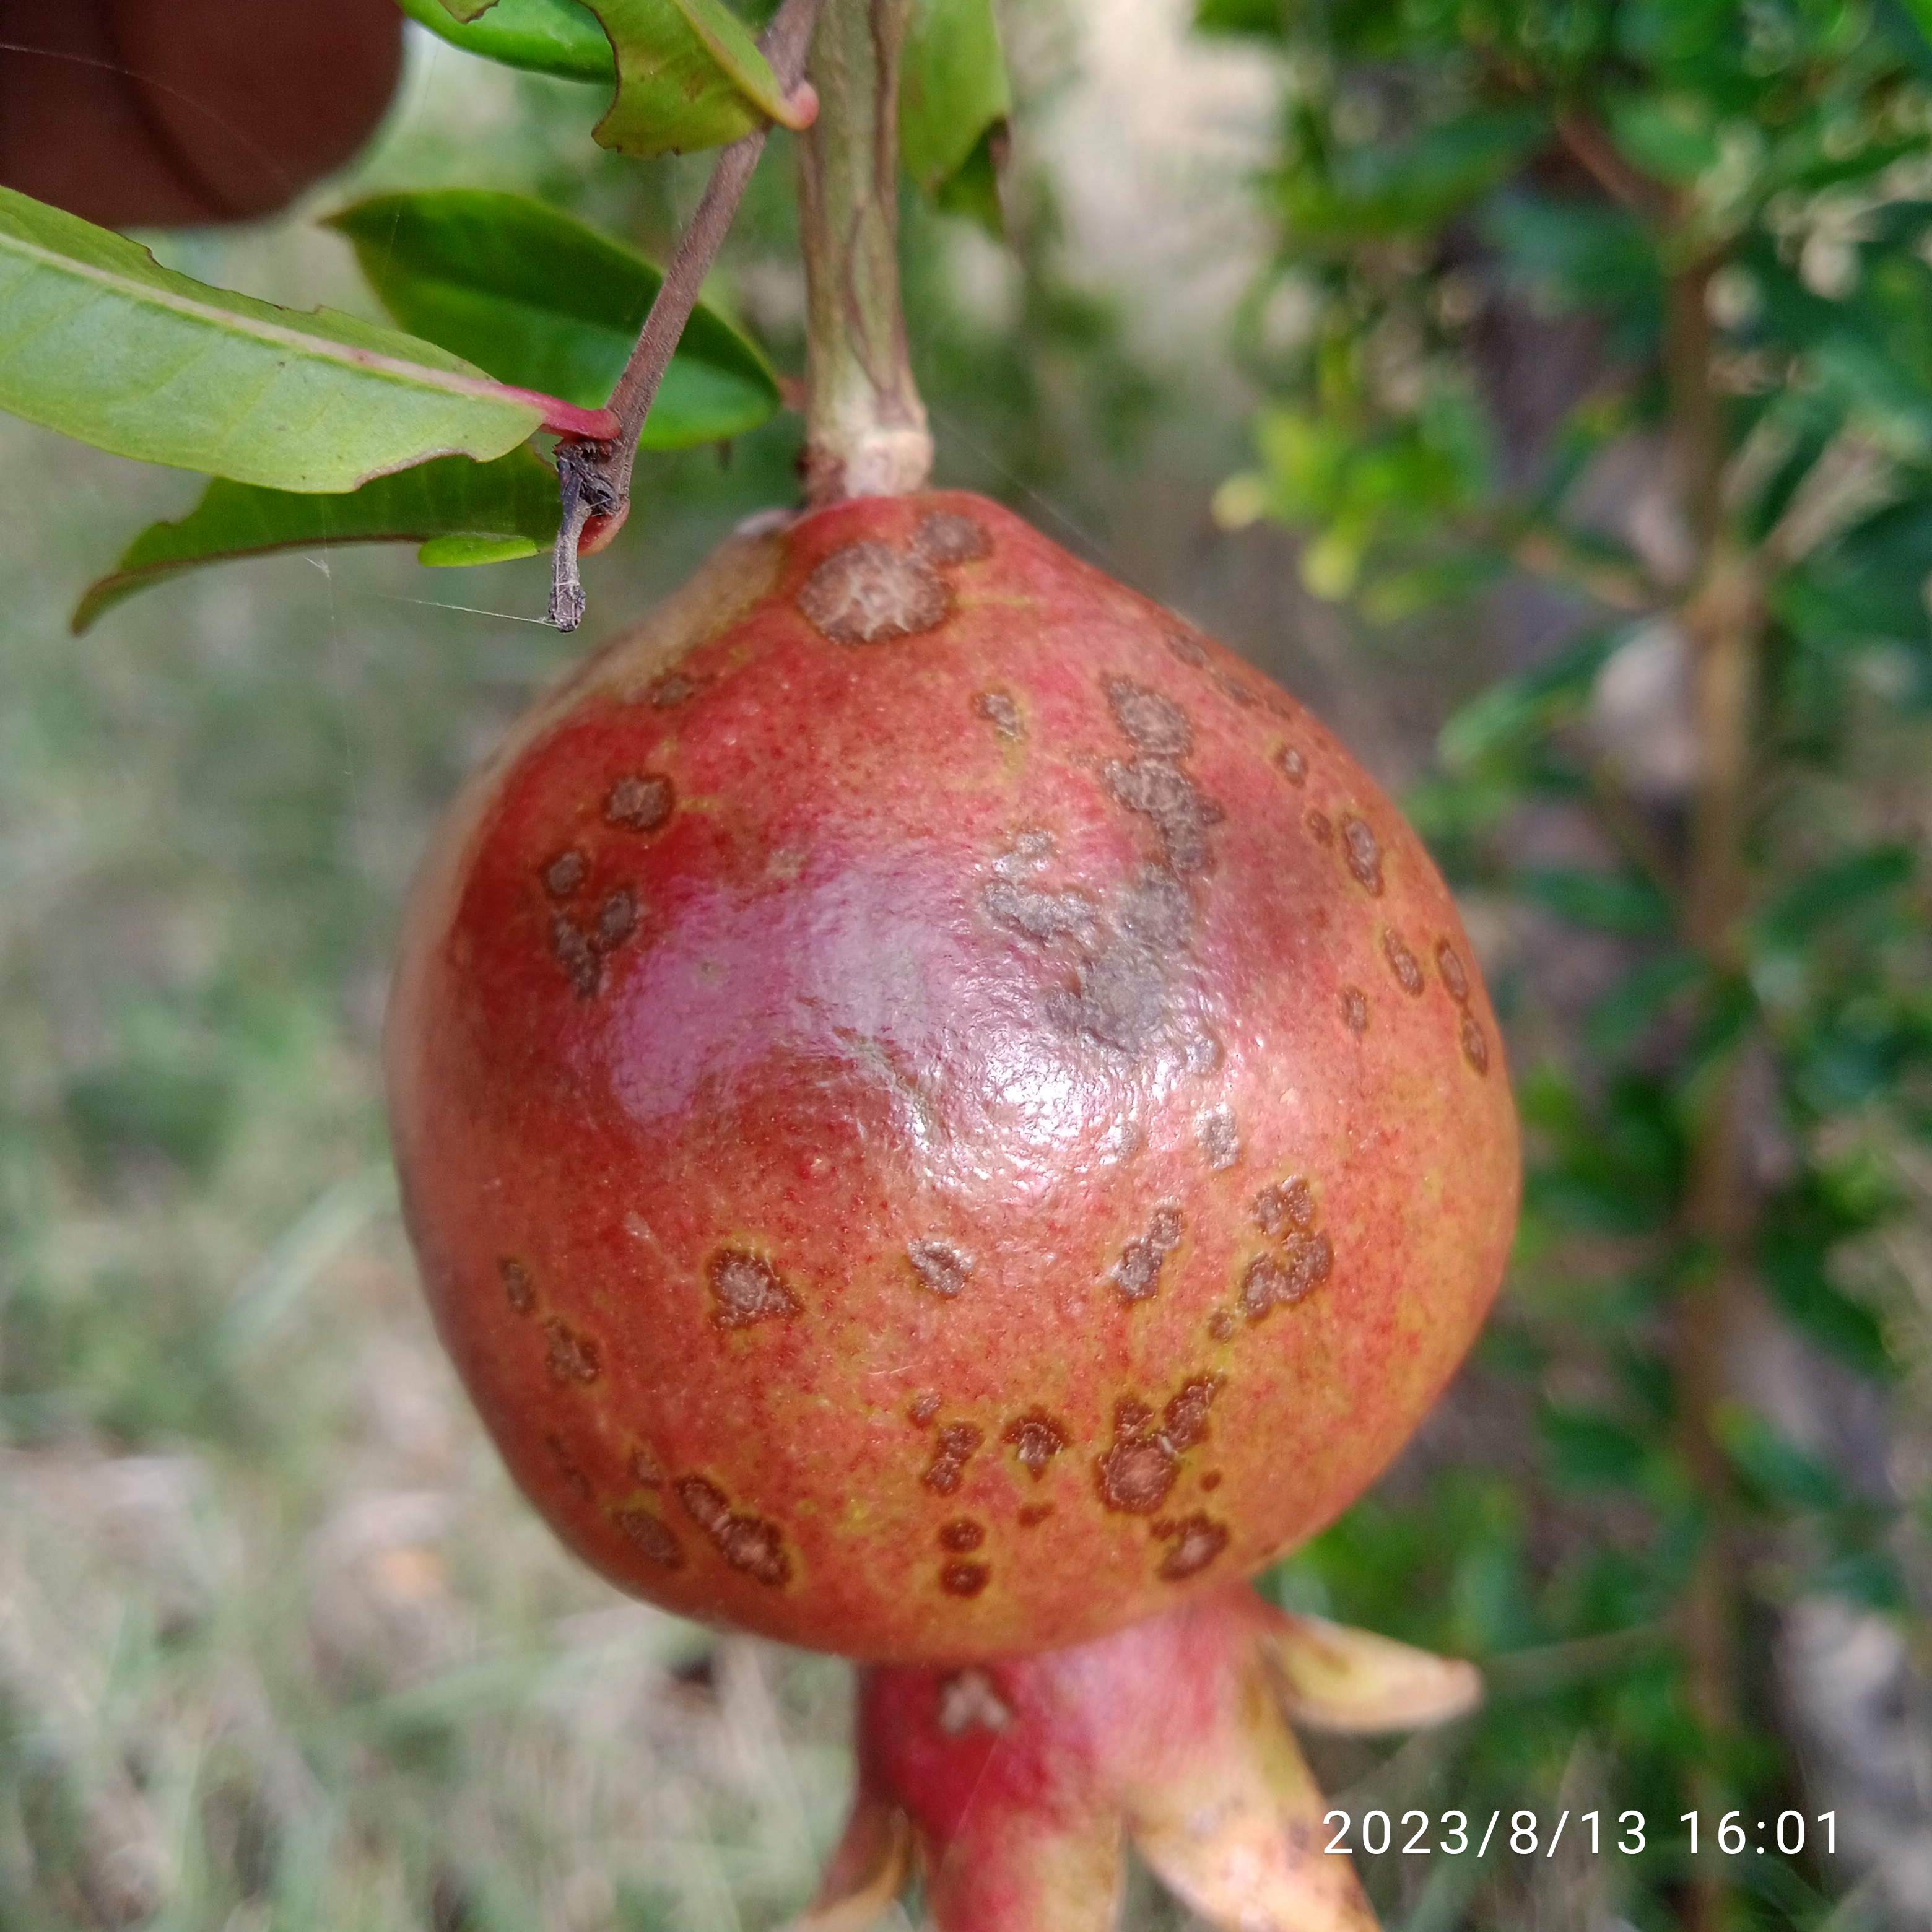
Label: Cercospora